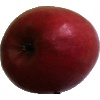
Label: apple_crimson_snow